William Sherman Jennings House

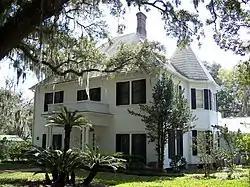

The William Sherman Jennings House (also known as the May Mann Jennings House or the Jennings-Rogers House) is a historic residence in Brooksville, Florida, United States. It dates to ca. 1888. Located at 48 Olive Street, it was added to the National Register of Historic Places on October 22, 1998.